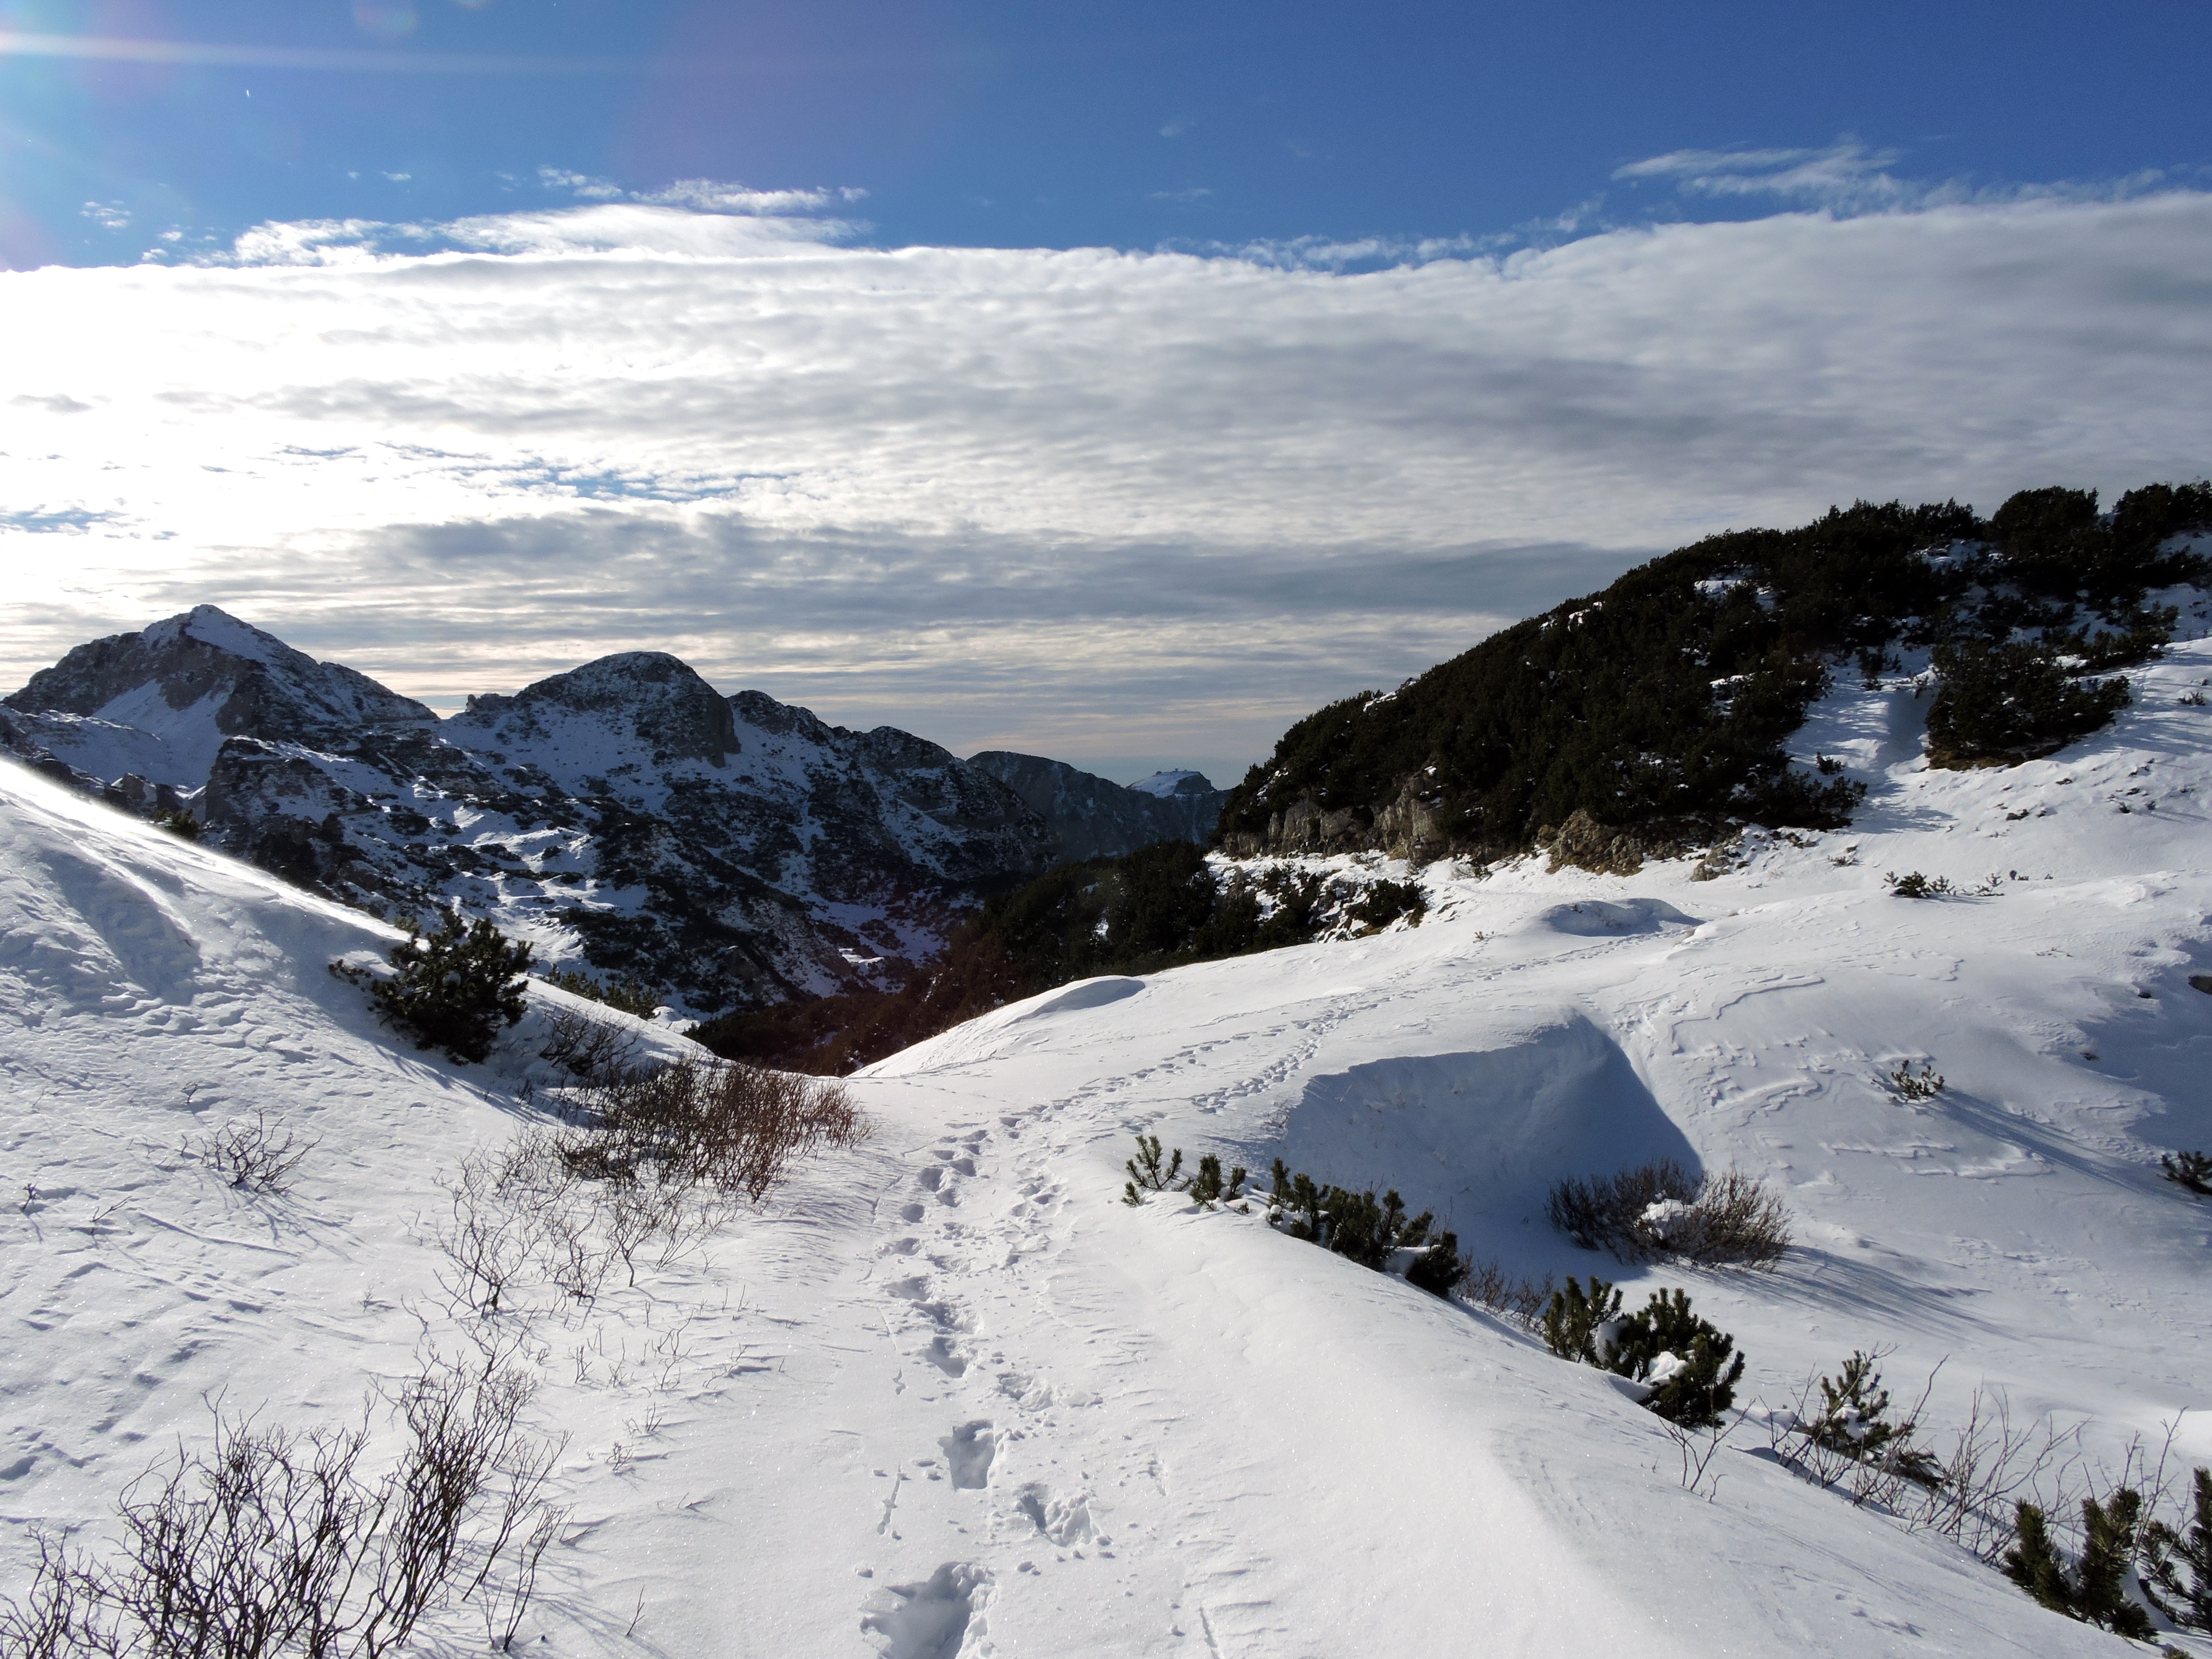
mountain, snow, winter, sky, trail, mountain range, weather, italy, skiing, season, ridge, summit, winter sport, clouds, alps, piste, footsteps, carega, landform, ski touring, mountain pass, ski mountaineering, mountainous landforms, geological phenomenon